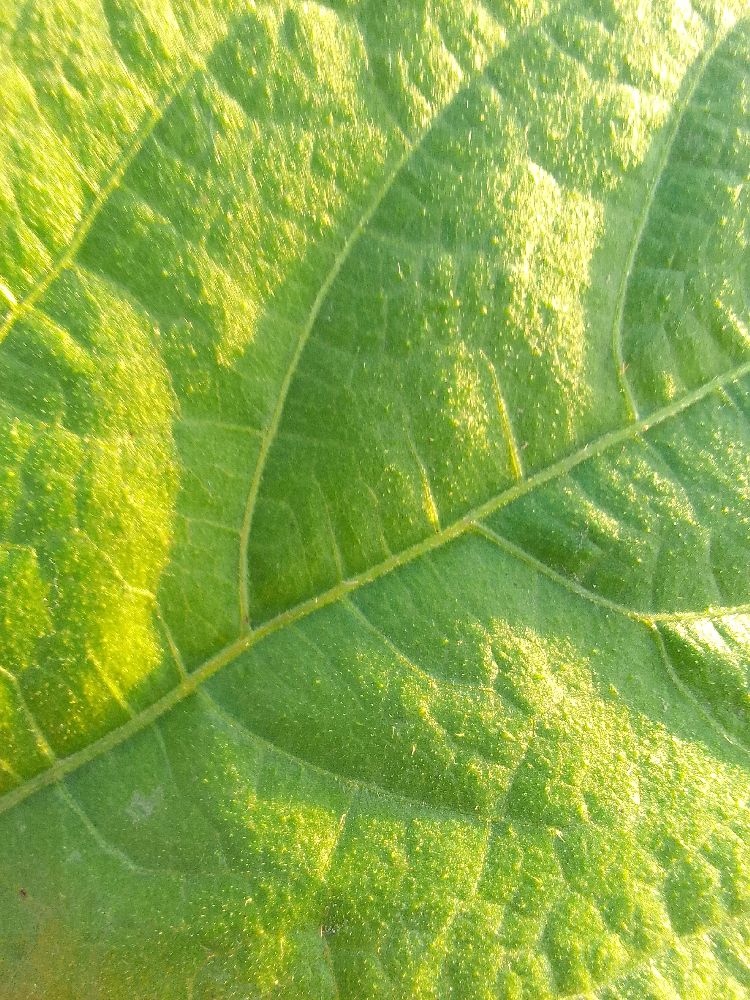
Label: healthy